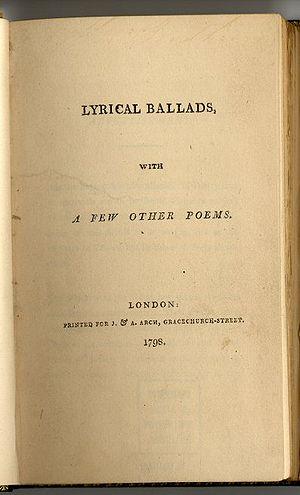
Les Poèmes de Lucy est une série de cinq courts poèmes composés entre 1798 et 1801 par le poète romantique anglais William Wordsworth. Quatre d'entre eux sont d'abord publiés dans la deuxième édition des Ballades lyriques en 1800, recueil écrit en collaboration avec Samuel Taylor Coleridge, qui constitue à la fois la première œuvre majeure de Wordsworth et marque le début du courant romantique anglais.
Les Lyrical Ballads, « Ballades lyriques » sont un recueil de poèmes de William Wordsworth et Samuel Taylor Coleridge, publié pour la première fois en 1798, et généralement considéré comme ayant marqué le début du mouvement romantique anglais en littérature. L'effet immédiat produit sur la critique fut plutôt modeste, mais cet ensemble de poèmes ne tarda pas à devenir une référence, qui devait changer le cours de la littérature et de la poésie anglaises.